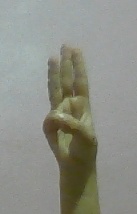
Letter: thaa